Frank Murkowski

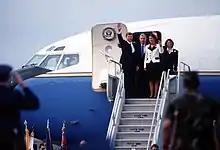
Murkowski and his wife stand behind Vice President Dan Quayle and Marilyn Quayle as they express their appreciation to airmen who served in the Persian Gulf area during Operation Desert Storm on May 18, 1991

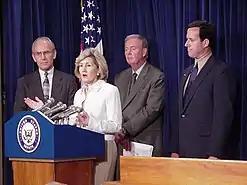
Murkowski with Rick Santorum, Larry Craig, and Kay Bailey Hutchison in 2001

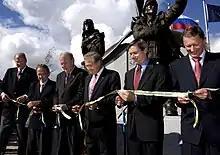
Murkowski, Senator Ted Stevens, Secretary Donald Rumsfeld, Russian Defense Minister Sergei Ivanov, State Senator Gary Wilken, and former State Senator John Binkley cut the ribbon dedicating a memorial to the Alaska-Siberia Lend Lease program in Fairbanks, Alaska on August 26, 2006

He was first elected to the U.S. Senate in 1980, defeating Democratic candidate Clark Gruening, with the help of Ronald Reagan's popularity. He won with 54% of the vote. He was re-elected in 1986, 1992, and 1998. During his time in the Senate, he was most notable as Chairman of the Energy and Natural Resources Committee from 1995 to 2001. As chair, he argued and attempted unsuccessfully to open the Arctic National Wildlife Refuge to oil drilling.